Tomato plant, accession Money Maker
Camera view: horizontal (90 deg, fisheye); turntable rotation: 240 degrees
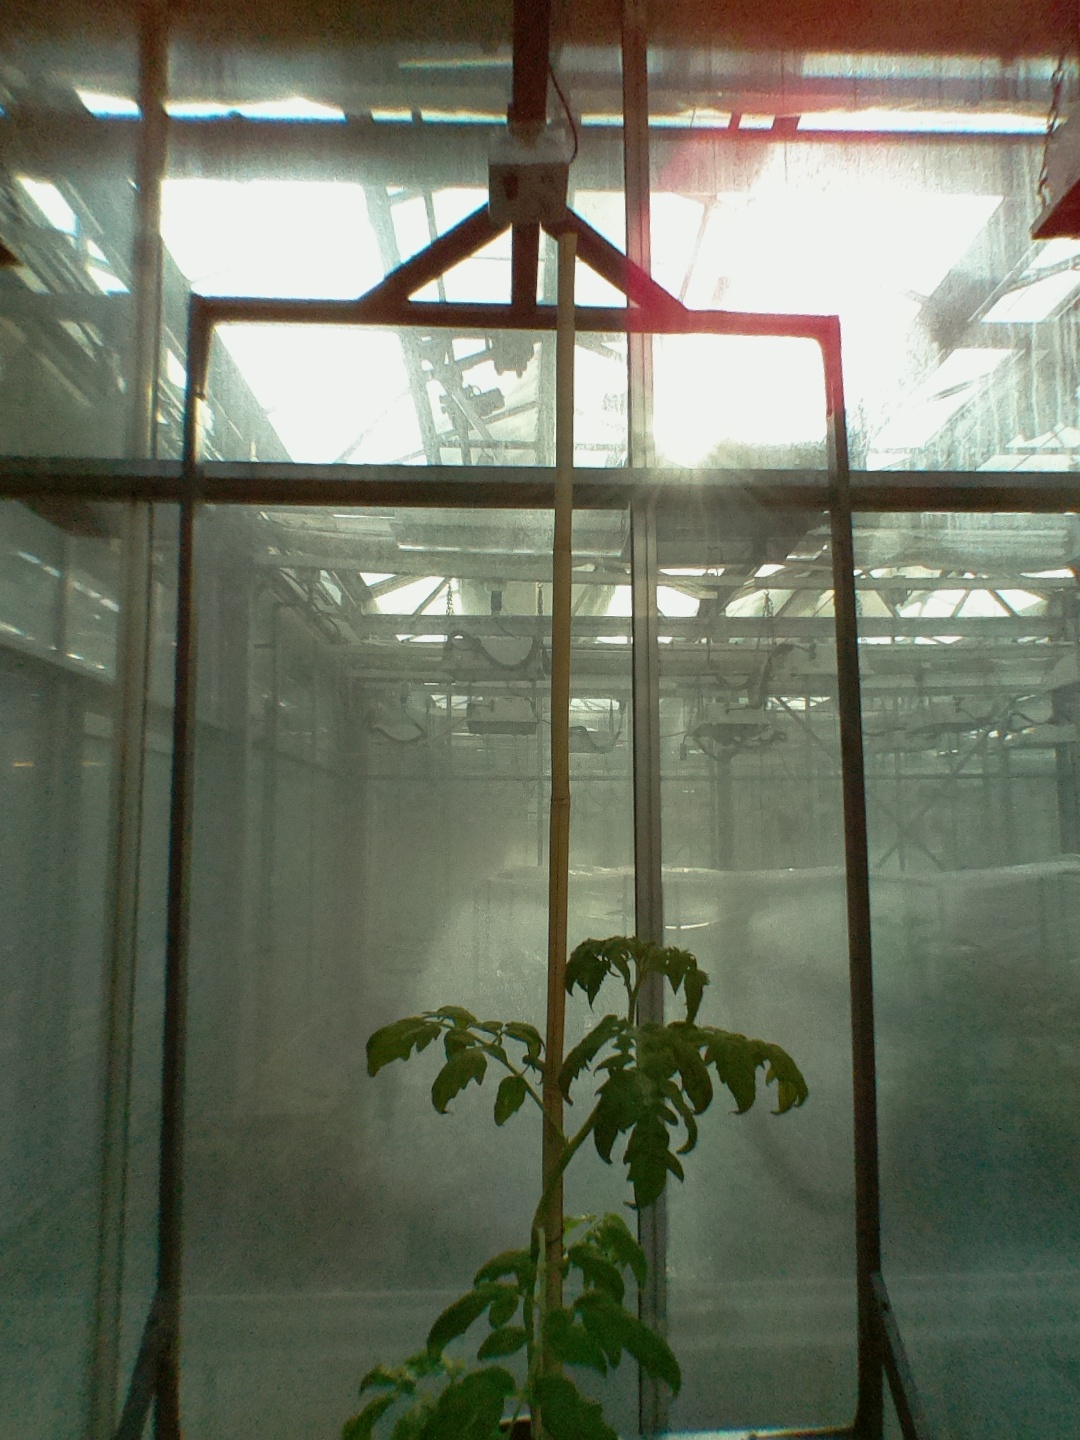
BBCH growth stage 15: 10 of true leaves visible